Fortescue River

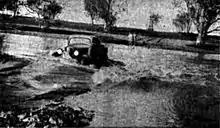
Fortescue in flood 1942

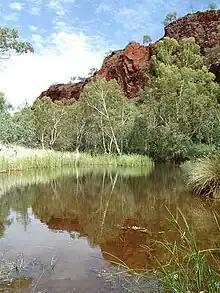
Kalgans Pool near Newman

The Fortescue River is an ephemeral river in the Pilbara region of Western Australia. It is the third longest river in the state.